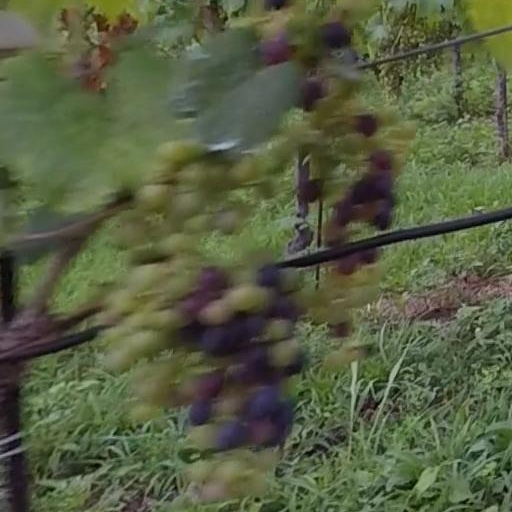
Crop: grape